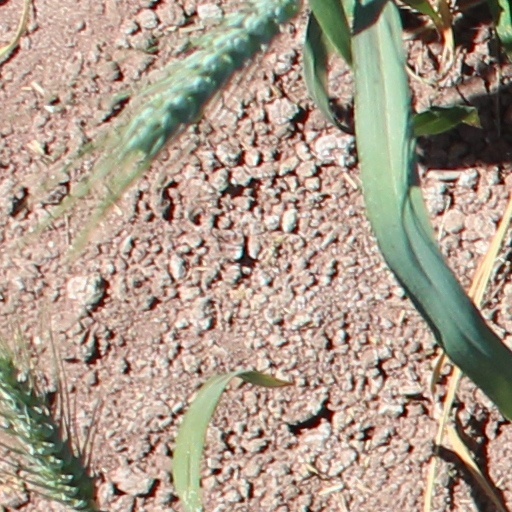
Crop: wheat